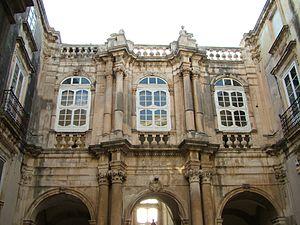
Le palais Beneventano del Bosco est un palais situé dans la ville de Syracuse, en Sicile, juste en face de la cathédrale.